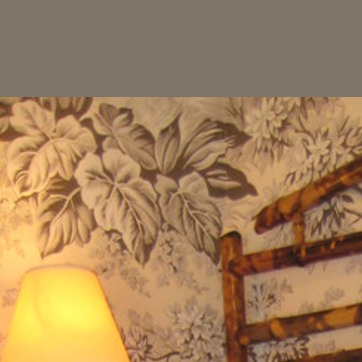
Material: wallpaper